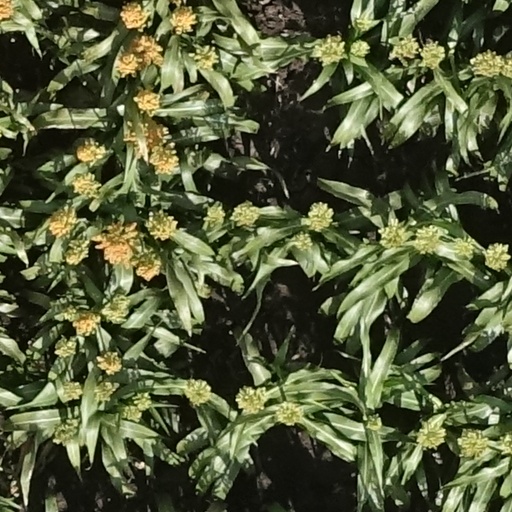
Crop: sorghum